Electrolytic capacitor

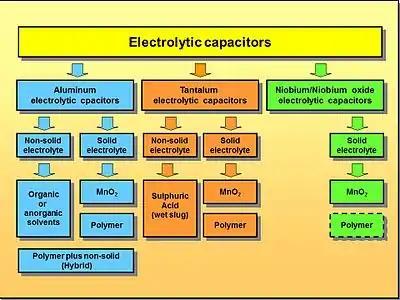
Depending on the nature of the anode metal used and the electrolyte used, there is a wide variety of electrolytic capacitors

Like other conventional capacitors, electrolytic capacitors store the electric energy statically by charge separation in an electric field in the dielectric oxide layer between two electrodes. The non-solid or solid electrolyte in principle is the cathode, which thus forms the second electrode of the capacitor. This and the storage principle distinguish them from electrochemical capacitors or supercapacitors, in which the electrolyte generally is the ionic conductive connection between two electrodes and the storage occurs with statically double-layer capacitance and electrochemical pseudocapacitance.